Yogi Berra Museum and Learning Center

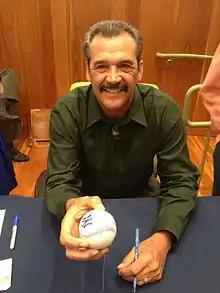
Ron Guidry autographing a baseball at the Yogi Berra Museum and Learning Center on May 12, 2013

"The Friends of Yogi Inc.", a nonprofit organization, raised $2 million through donations to build the museum to honor Yogi Berra, who played almost his entire Major League Baseball career for the New York Yankees. John McMullen, the owner of the New Jersey Devils of the National Hockey League, was among the museum's benefactors. The museum was built adjacent to Yogi Berra Stadium, which hosted the New Jersey Jackals, a Minor League Baseball team in the Frontier League, from 1998 to 2022 and is the home field of the Montclair State Red Hawks baseball team. The museum was dedicated in October 1998, with fellow Baseball Hall of Famers Ted Williams and Larry Doby in attendance. It opened to the public on December 4 later that year. In 2010, IKON 5 Architects redesigned the museum and world-renowned sculptor Brian Hanlon of Toms River, New Jersey sculpted a statue of Berra that was placed in front of the museum.